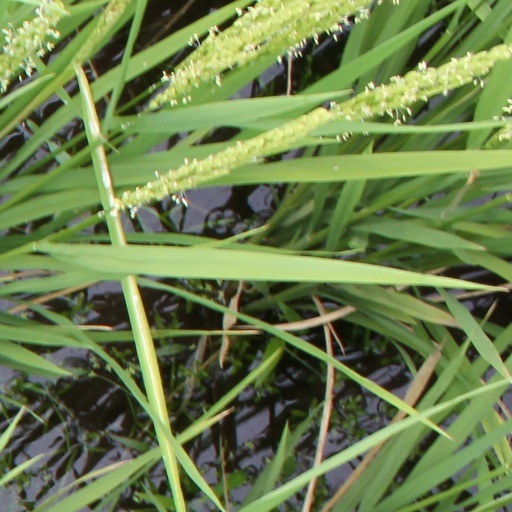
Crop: rice